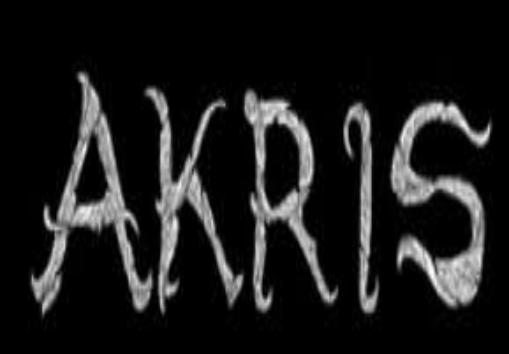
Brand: Akris
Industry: Clothes